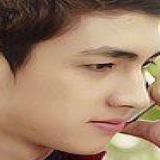
diễn viên Bình An